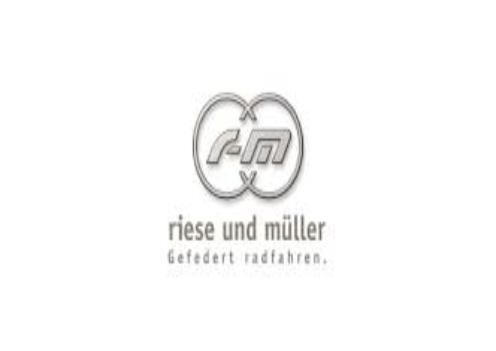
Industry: Transportation